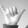
ASL letter: Y